Catherine Corbett

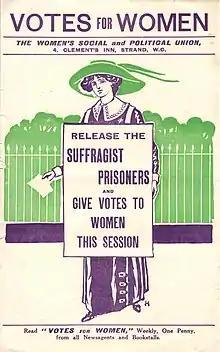
Votes for Women

She became active in the WSPU and she was arrested for obstruction and she and Olive Fargus were photographed in the "Daily Mirror" with a suffragette deputation on 24 February 1908, and then imprisoned for four weeks. She was also called 'an aristocrat supporter of the suffragette movement' in the "Los Angeles Herald" 25 February 1909.